Manliness (book)

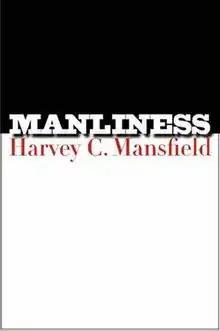

Manliness is a book by Harvey C. Mansfield first published by Yale University Press in 2006. Mansfield is a professor of government at Harvard University. In this book, he defines manliness as "confidence in a situation of risk" and suggests this quality is currently undervalued in Western society.